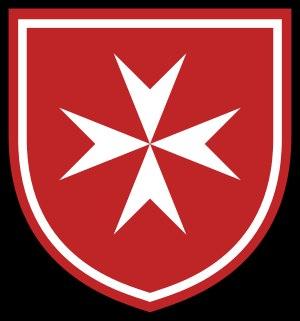
L’ordre souverain militaire hospitalier de Saint-Jean de Jérusalem, de Rhodes et de Malte est un ordre religieux catholique doté d'une souveraineté fonctionnelle et une organisation internationale caritative. C'est l'une des organisations qui ont pris la suite de l'ordre de Saint-Jean de Jérusalem. Ses statuts actuels datent de 1961 et ont été revus en 1997.